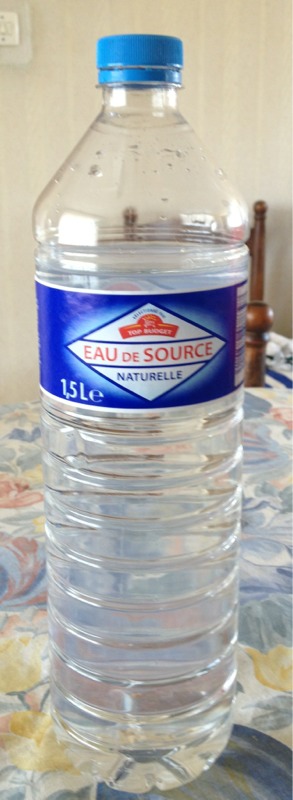
Waste category: plastic